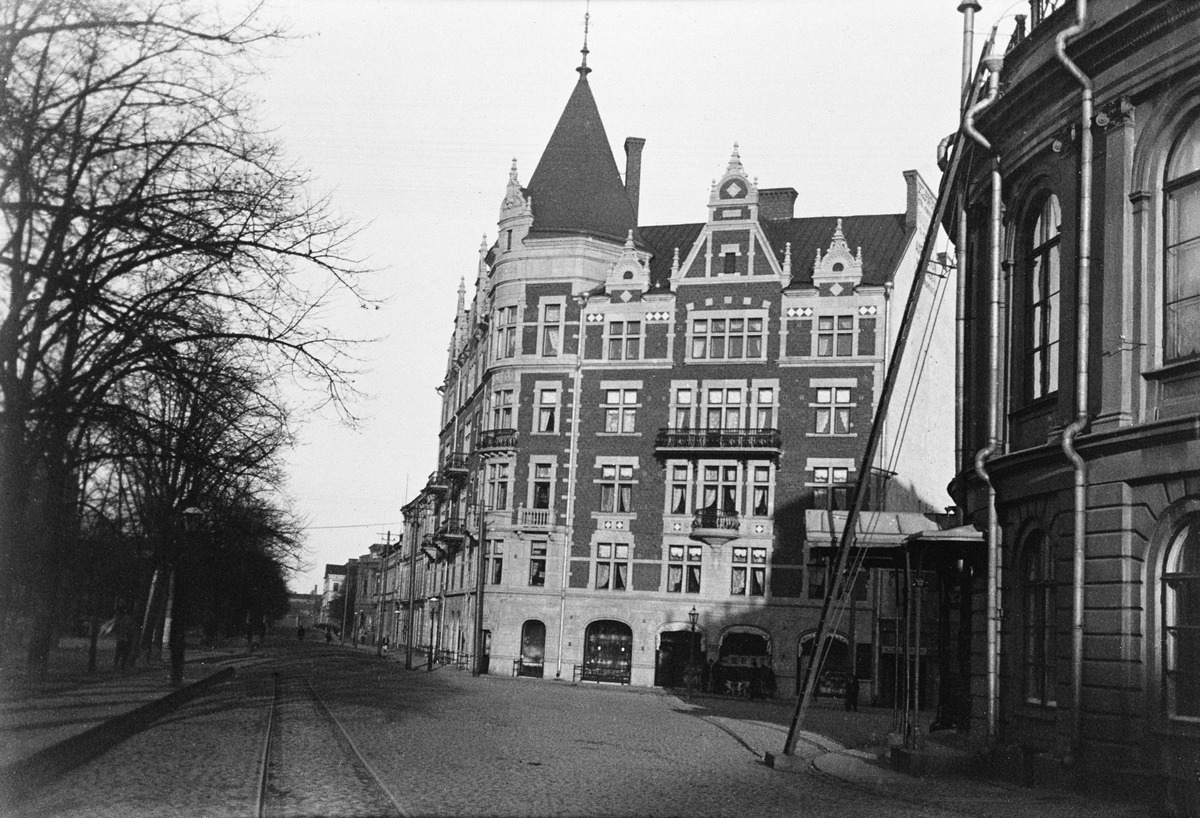
Heikinesplanaadin alku: Itäinen Heikinkatu (=Mannerheimintie) 1 - Pohjois-Esplanaadikatu (=Pohjoisesplanadi) 43, oikealla Ruotsalainen teatteri
sisällön kuvaus: Heikinesplanaadin alku: Itäinen Heikinkatu (=Mannerheimintie) 1 - Pohjois-Esplanaadikatu (=Pohjoisesplanadi) 43, oikealla Ruotsalainen teatteri. mustavalkoinen
Kuvaaja: Mitterhusen, Karl, valokuvaaja
Ajankohta: kuvausaika 1897
Paikka: Suomi, Uusimaa, Helsinki, Kaartinkaupunki Helsinki, Mannerheimintie 1
Aiheet: kadut, raitiotiet, kivirakennukset, parvekkeet, tornit, liikerakennukset, teatterit, puut